The Lizzie Bennet Diaries

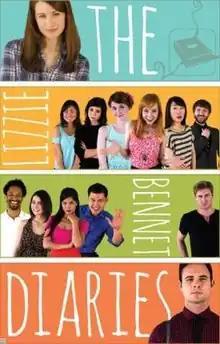
Promotional poster

The Lizzie Bennet Diaries is an American web series adapted from Jane Austen's 1813 novel "Pride and Prejudice." The story is conveyed in the form of vlogs. It was created by Hank Green and Bernie Su, produced by Jenni Powell and stars Ashley Clements, Mary Kate Wiles, Laura Spencer, Julia Cho and Daniel Vincent Gordh. It premiered on a dedicated YouTube channel on April 9, 2012, and subsequently concluded when the 100th episode was posted on March 28, 2013.